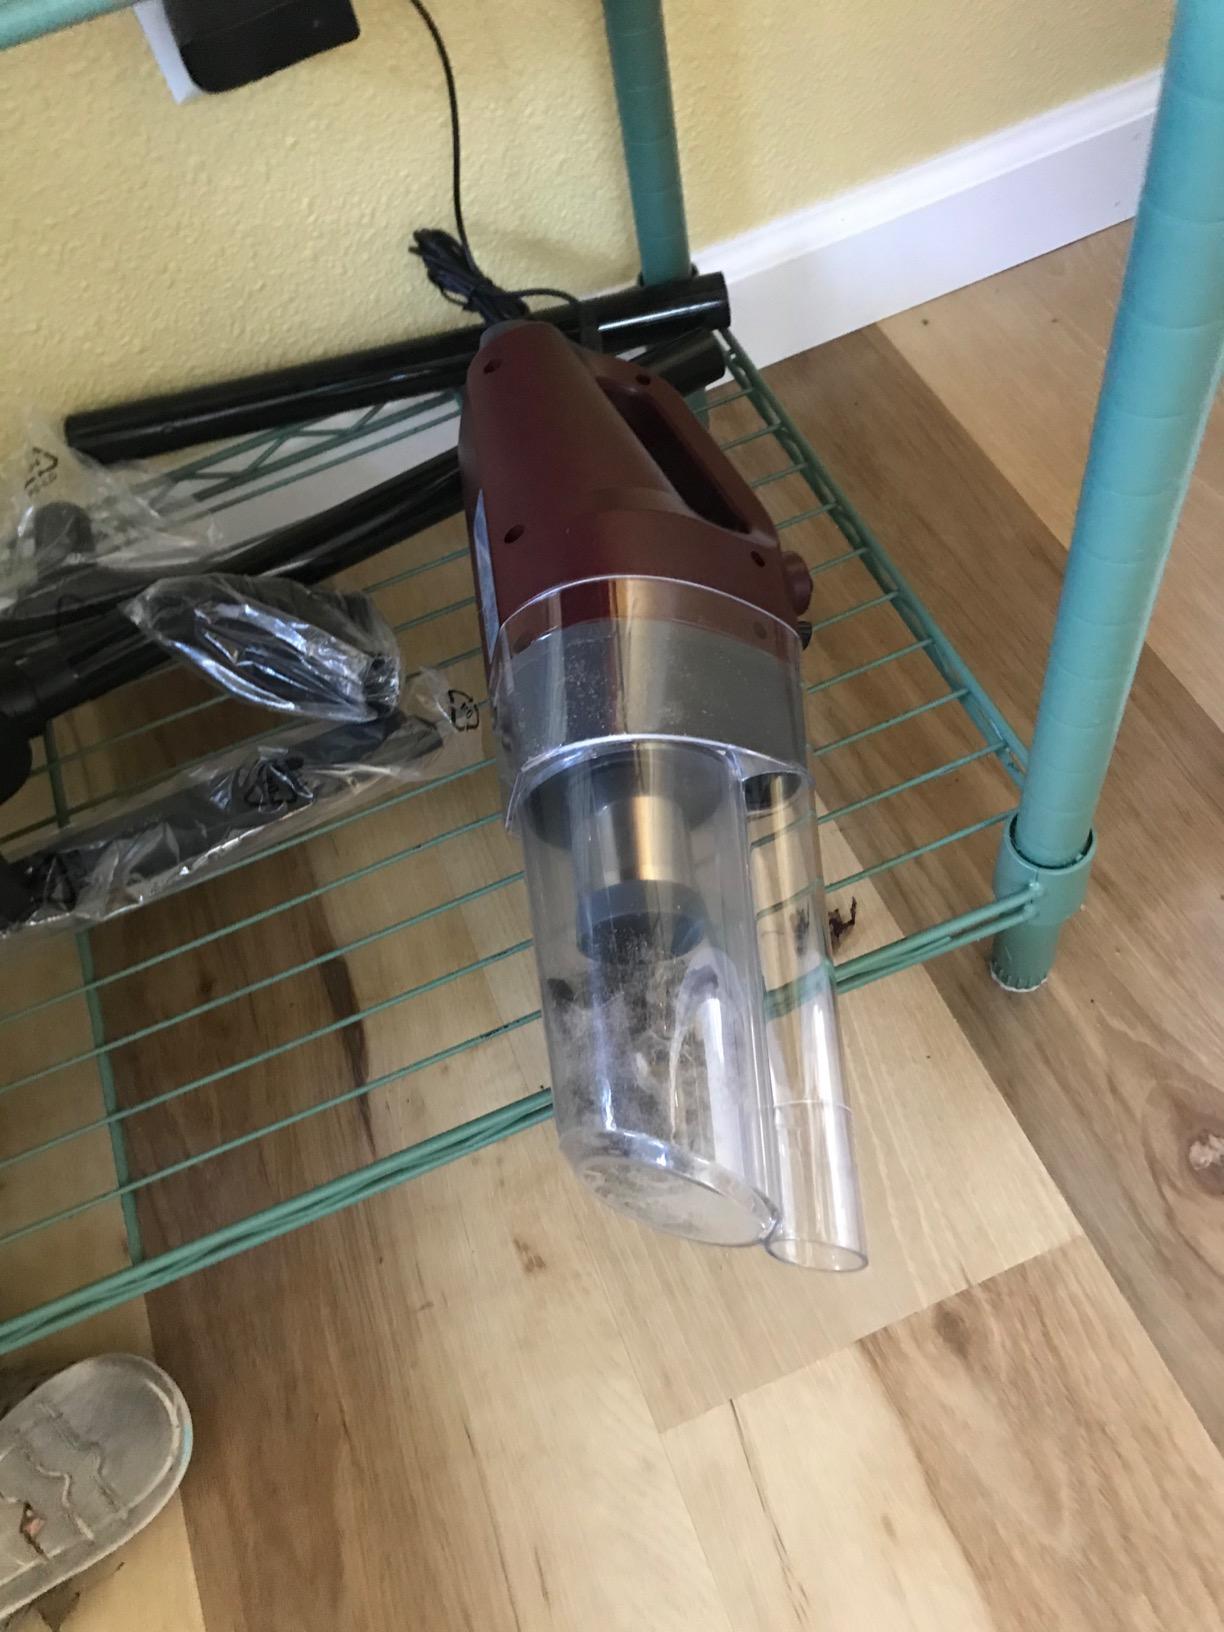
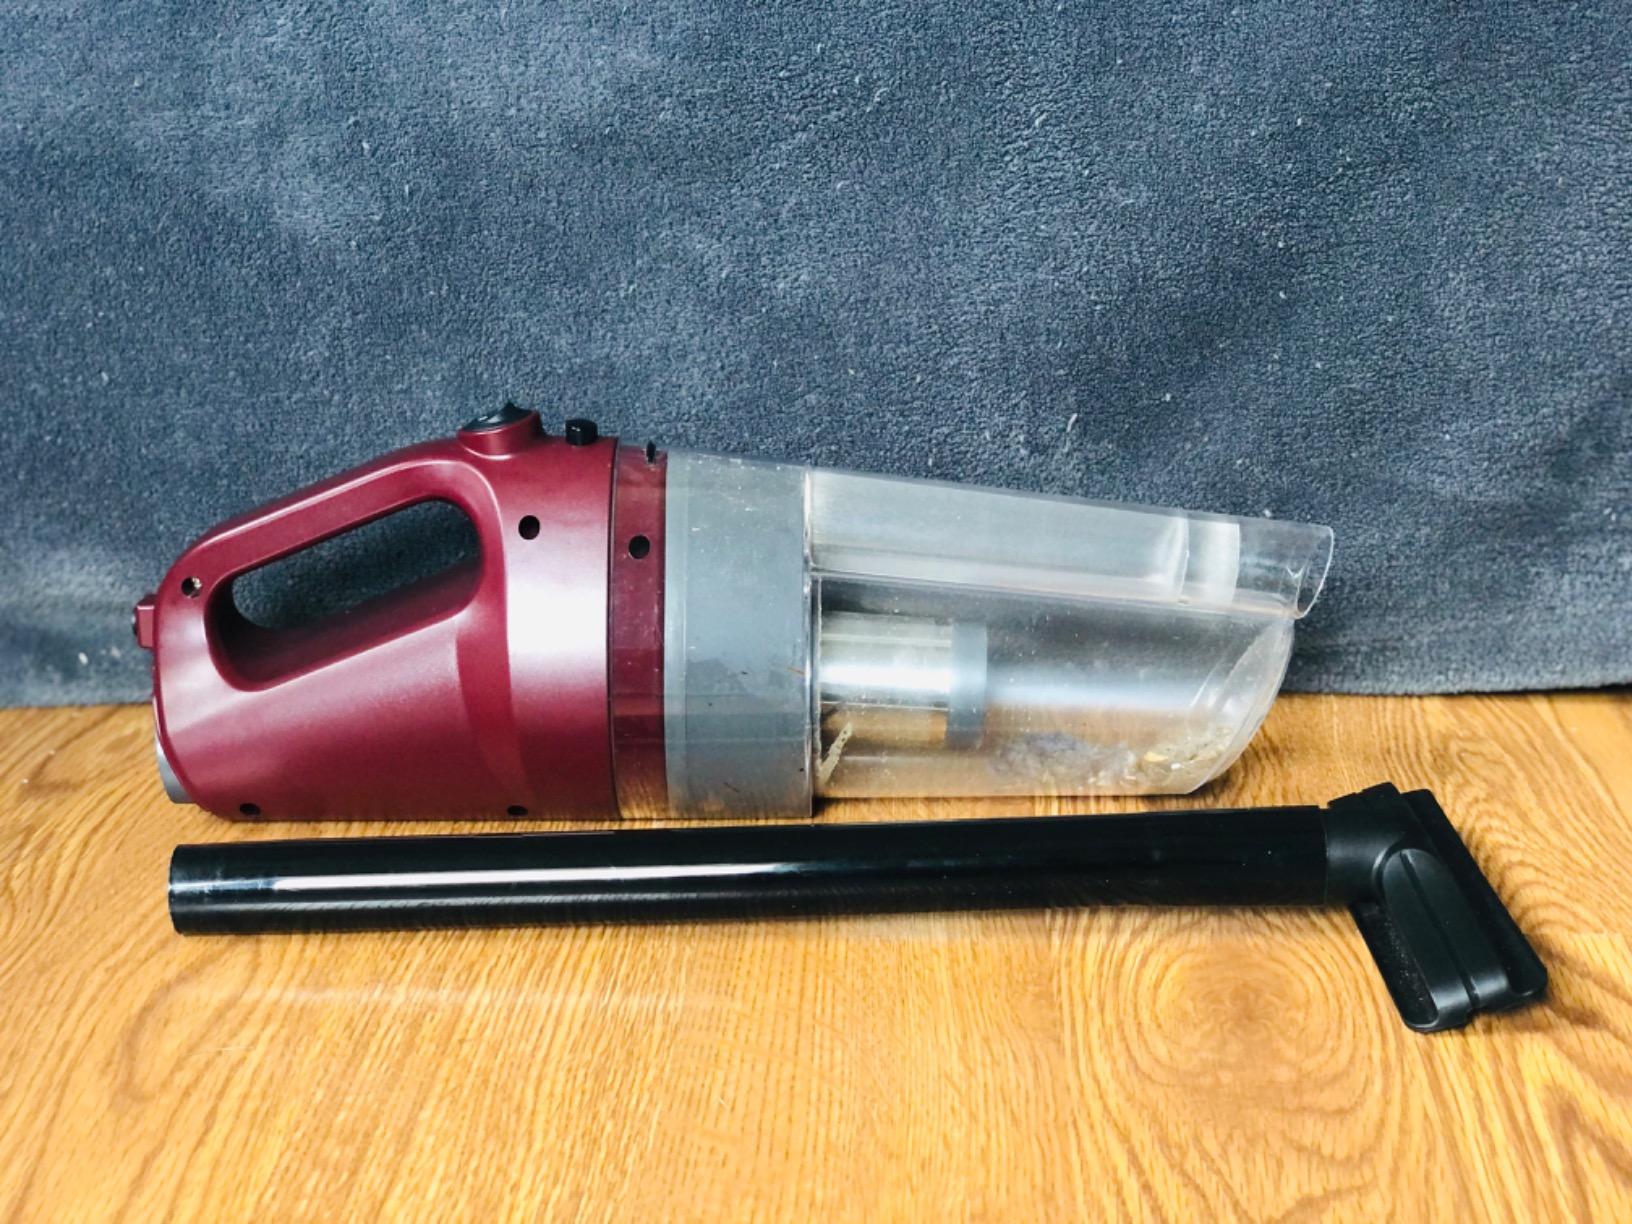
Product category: items_vacuum
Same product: yes